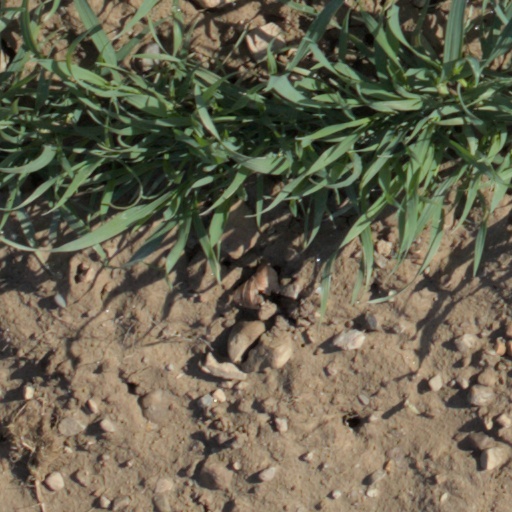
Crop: wheat